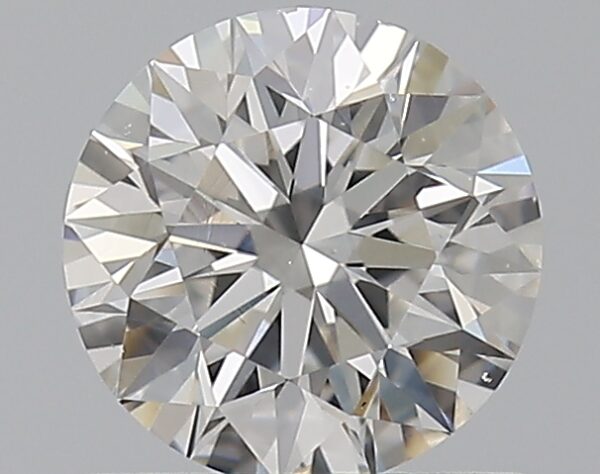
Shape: round
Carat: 0.75
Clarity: VS2
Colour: F
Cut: EX
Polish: EX
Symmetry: EX
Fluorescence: N
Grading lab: GIA
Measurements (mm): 5.82 x 5.84 x 3.66